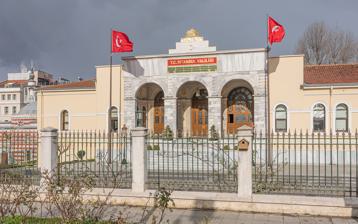
Building: Istanbul Governor's Office
Country: Unknown
Year built: 1756
Istanbul Governor's Office İstanbul Vilayet Konağı General information Location Cağaloğlu , Fatih Town or city Istanbul Country Turkey Coordinates 41°00′43″N 28°58′34″E / 41.01194°N 28.97611°E / 41.01194; 28.97611 Completed 1756 ; 269 years ago ( 1756 ) Istanbul Governor's Office ( Turkish : İstanbul Vilayet Konağı ) is the seat of the Governor of Istanbul Province. It is located at Cağaloğlu quarter of Fatih district of Istanbul, Turkey. It was the headquarters of the Ottoman Government, called the Sublime Porte, until the establishment of the Republic. Sublime Porte building during the 1913 Ottoman coup d'état . References